Tenneco

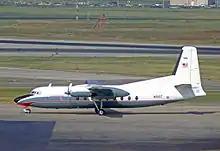
Fairchild F-27J executive aircraft of Tenneco at Chicago O'Hare Airport in 1979. The company also operated British Aircraft Corporation BAC One-Eleven jet aircraft in executive configuration.

In the 1950s, the company acquired existing oil companies, including Sterling Oil, Del-Key Petroleum, and Bay Petroleum. The Tennessee division of the Chicago Corporation acquired Tennessee Gas Transmission Company in 1943 to build a natural-gas pipeline from Texas to West Virginia. The first line was completed in October 1944. It was followed by three additional pipelines totaling during the next 15 years which provide gas to New York and New Jersey.